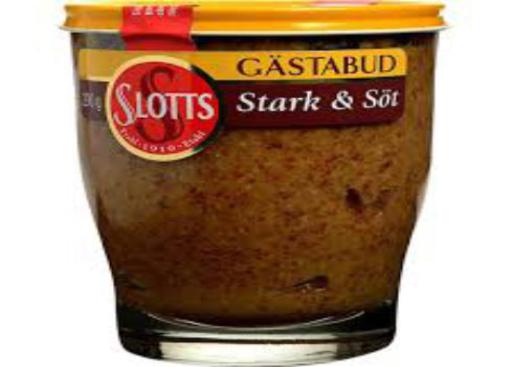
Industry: Food